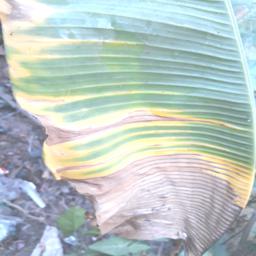
Label: POTASSIUM DEFICIENCY